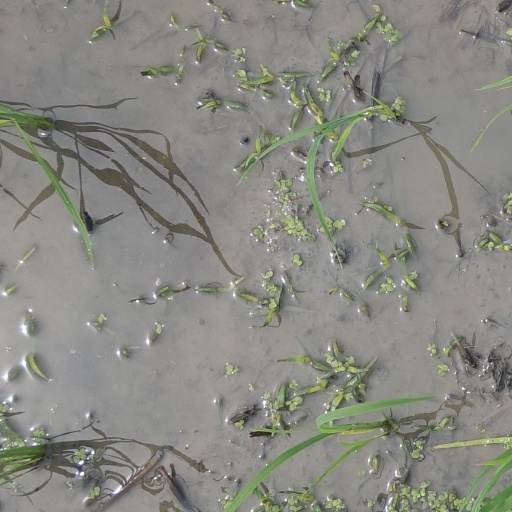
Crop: rice